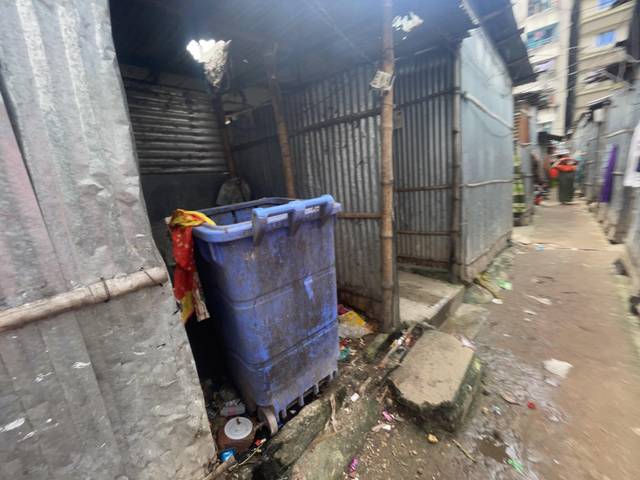
Region: Bangladesh
Coordinates: 23.813, 90.358